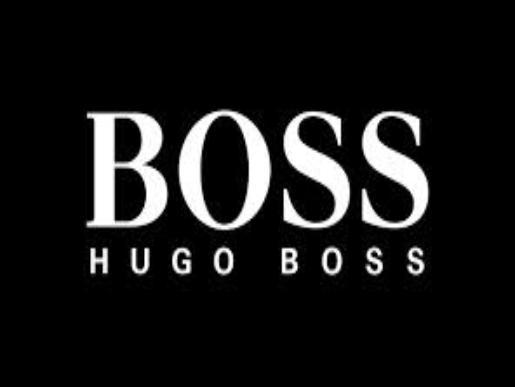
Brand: BOSS
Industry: Others